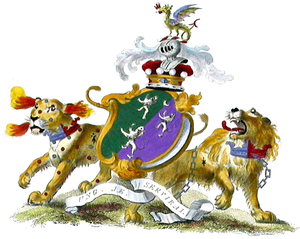
George Edward Stanhope Molyneux Herbert, 5ᵉ comte de Carnarvon, plus connu en tant que Lord Carnarvon, est un égyptologue britannique.